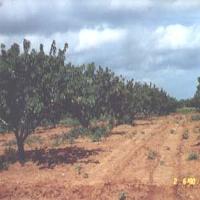
Weather: cloudy or overcast